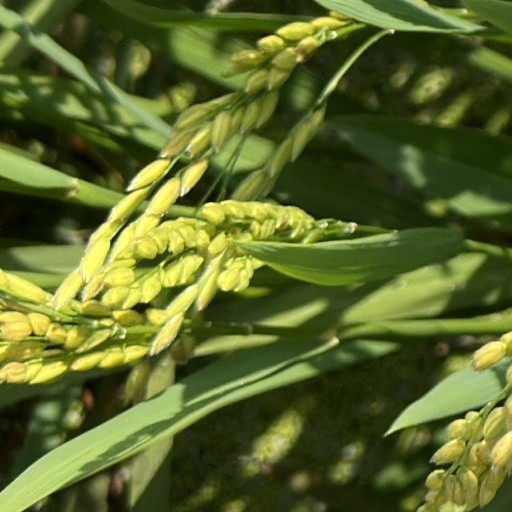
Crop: rice